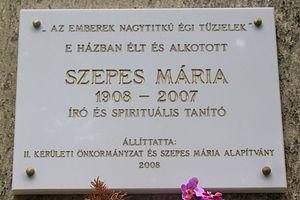
Mária Szepes, née Magdolna Scherbach, le 14 décembre 1908 à Budapest, où elle meurt le 3 septembre 2007, est une femme de lettres, journaliste et scénariste hongroise.